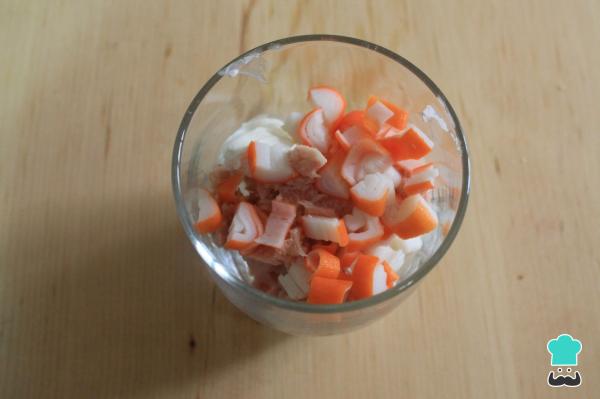
Preparar estas tartaletas es muy fácil. En primer lugar, prepararemos la tartaleta salada fría. Para ello debes preparar la de queso crema, atún y surimi. Tan solo tienes que poner en un bol la lata de atún escurrida del aceite, el queso crema y los palitos de surimi troceados. Seguidamente, mezcla bien y reserva en la nevera.Truco: es posible preparar las tartaletas saladas al horno, pero en este caso no hará falta.